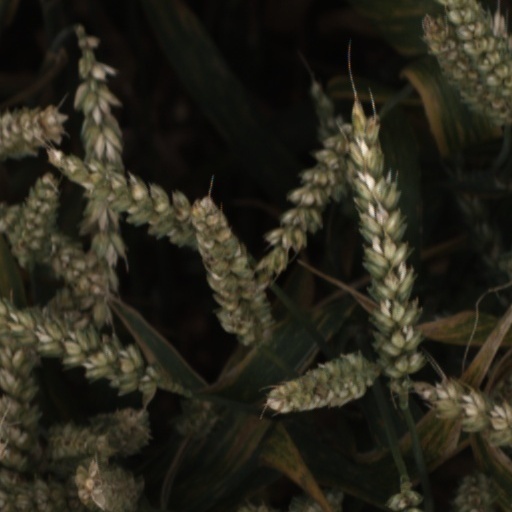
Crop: wheat